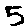
Label: 5